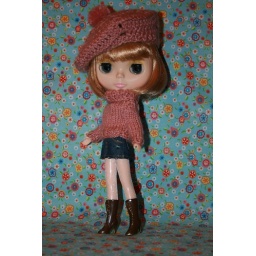
Anita is wearing a pink sweater and hat knitted by me.